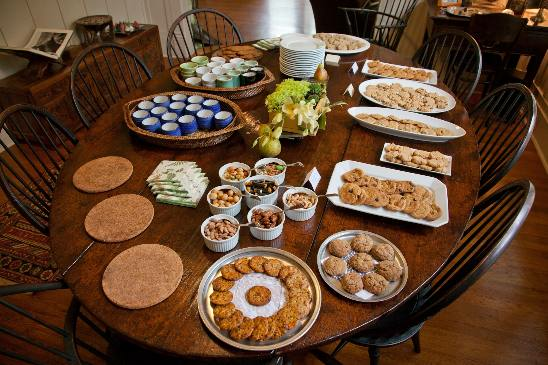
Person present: No